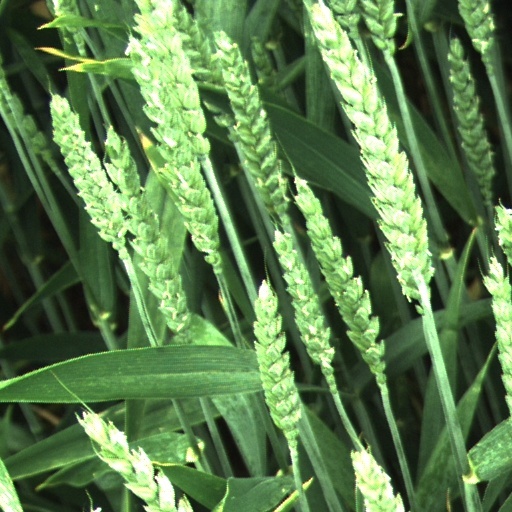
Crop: wheat